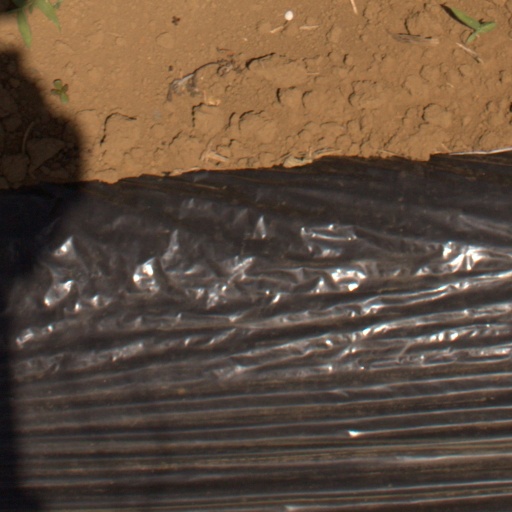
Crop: Jerusalem artichoke